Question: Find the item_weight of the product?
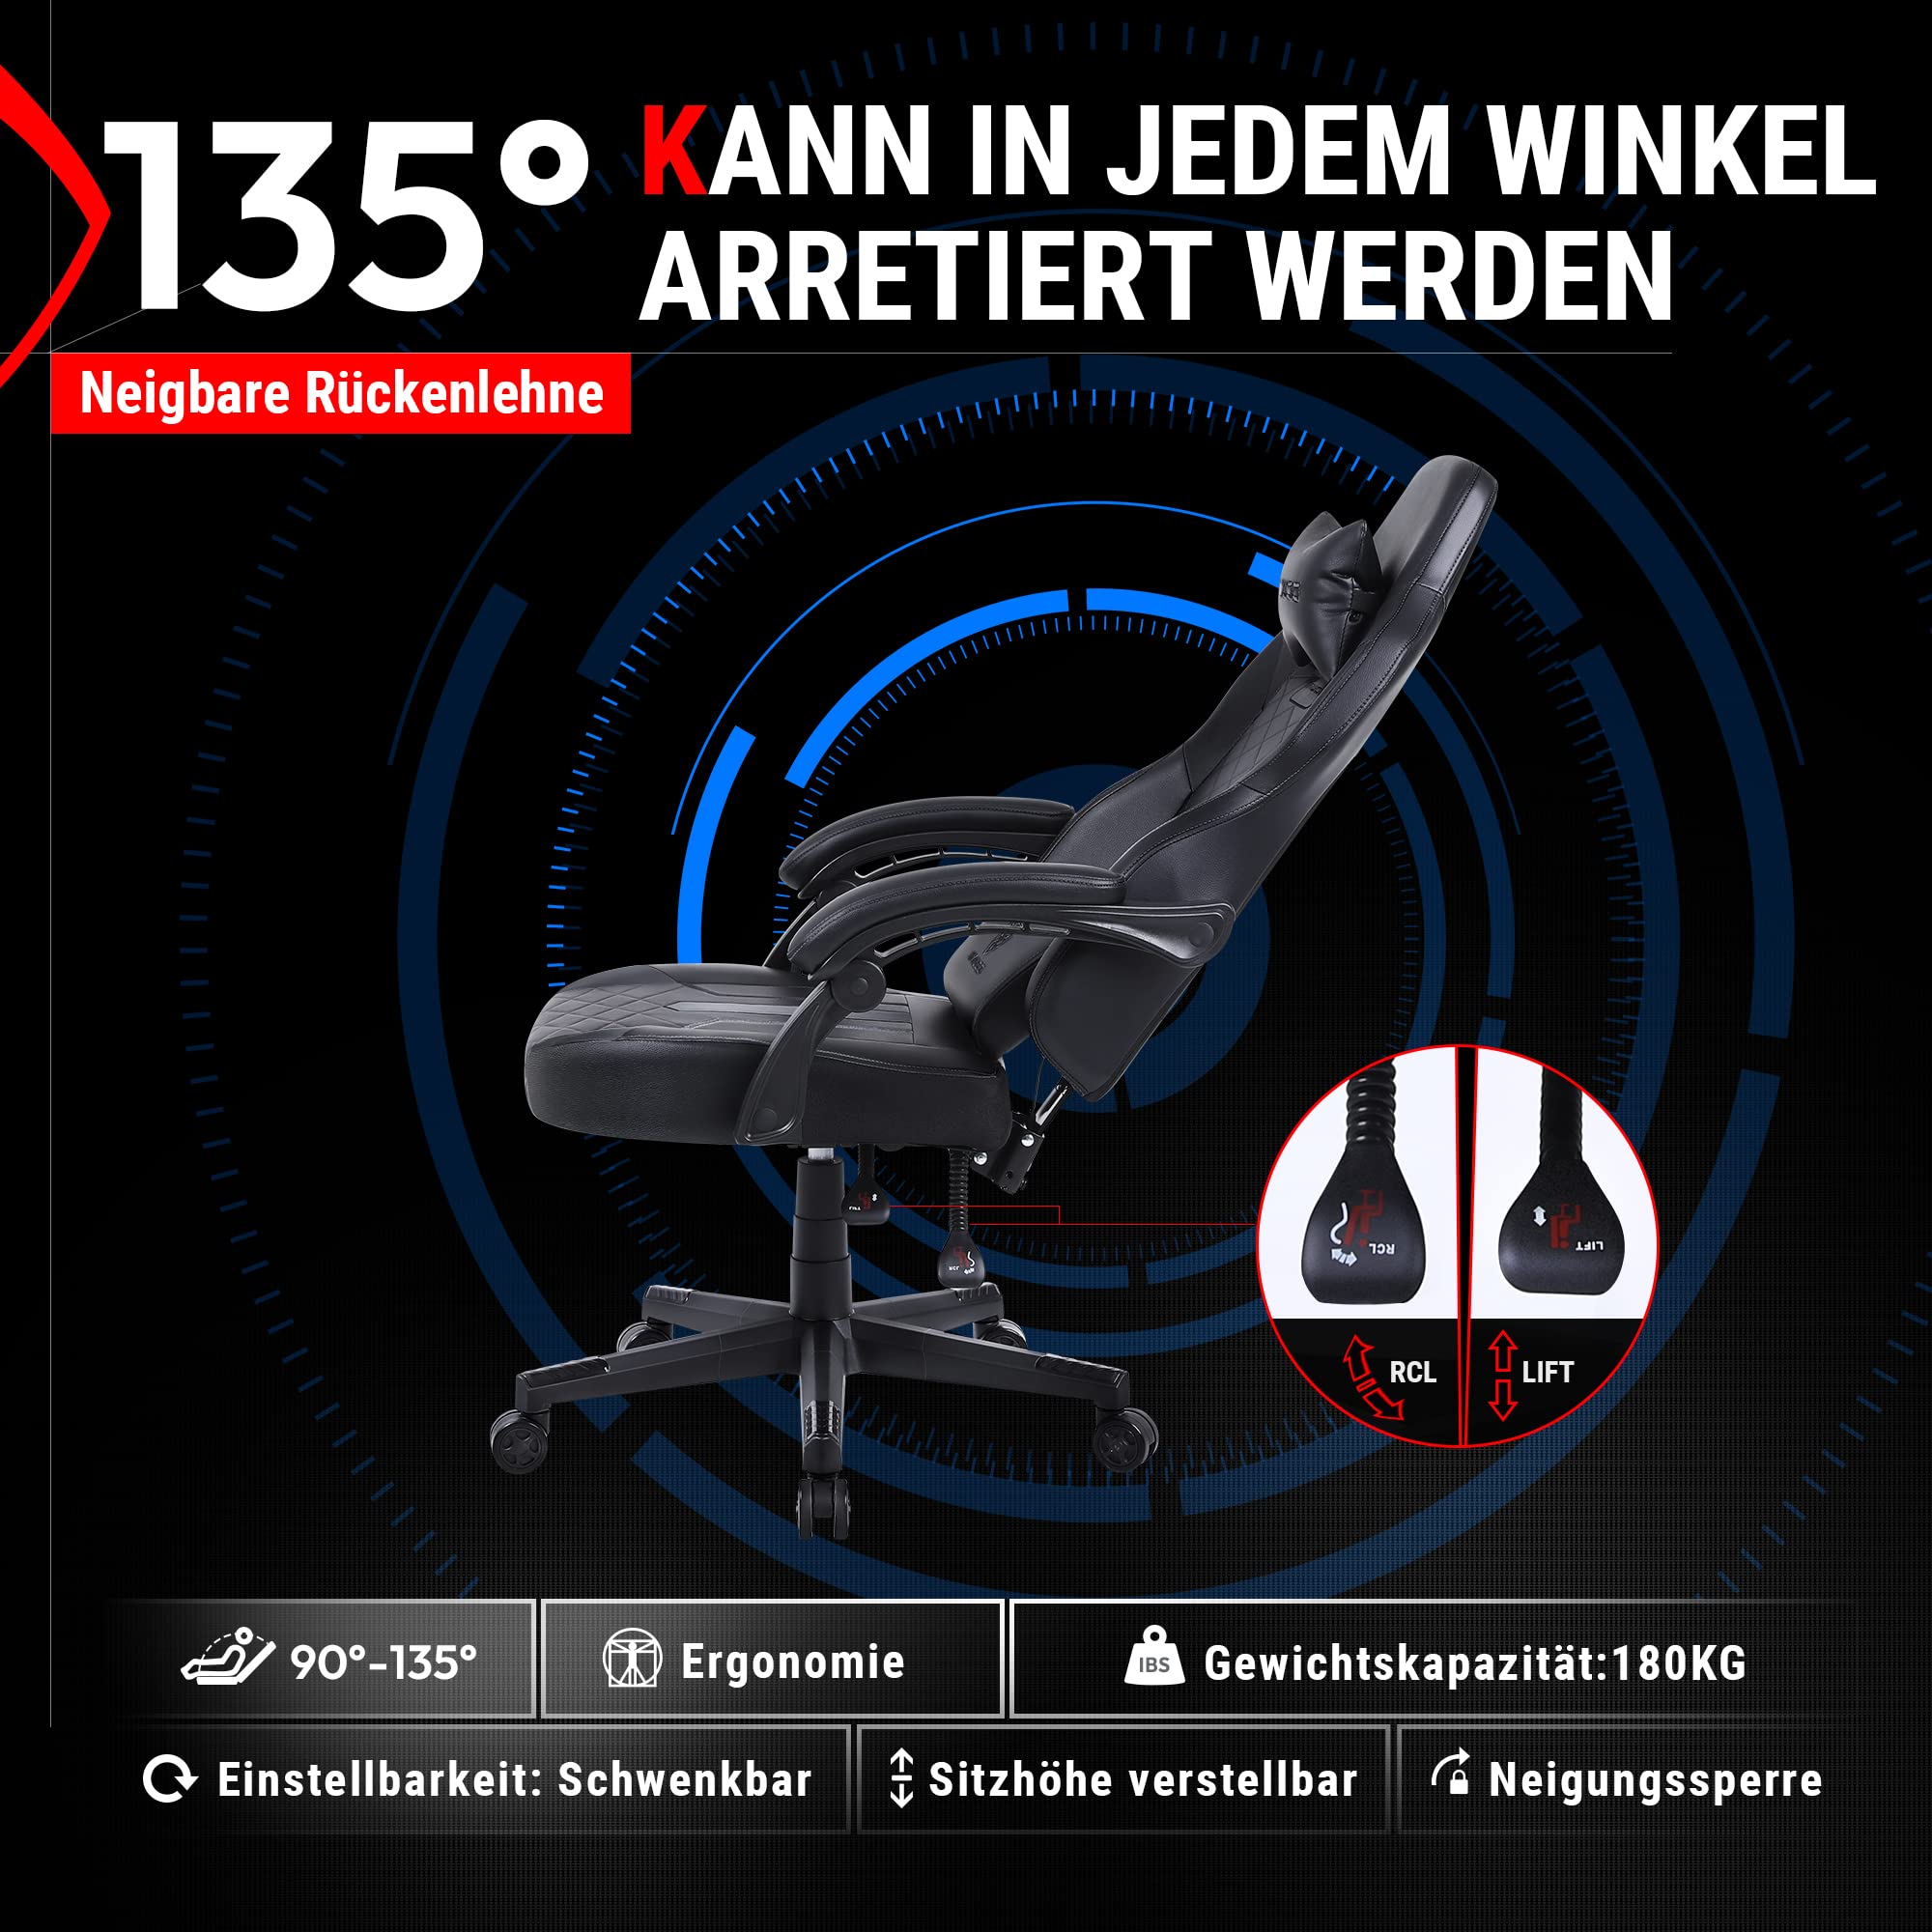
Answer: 180.0 kilogram